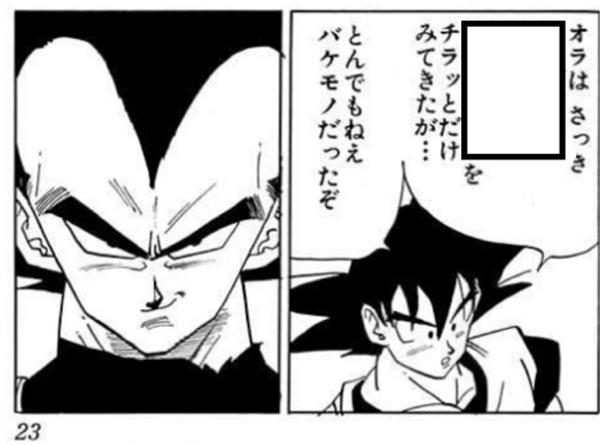
回答: すっぴんのブルマ